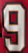
Number: 9